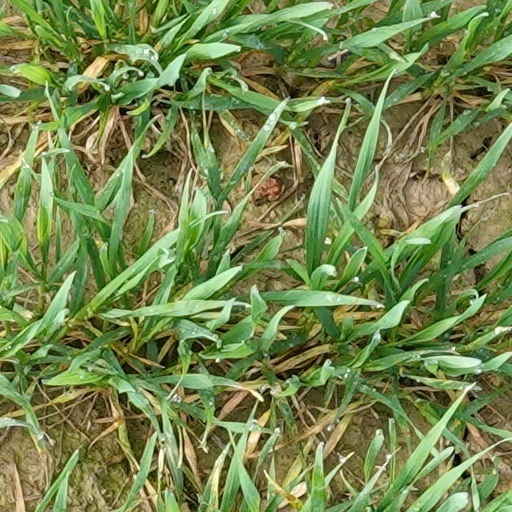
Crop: wheat